Economic history of Italy

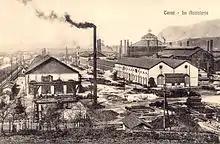
Terni steel mills in 1912

The Italian Renaissance was remarkable in economic development. Venice and Genoa were the trade pioneers, first as maritime republics and then as regional states, followed by Milan, Florence, and the rest of northern Italy. Some reasons for their early development are the relative military safety of Venetian lagoons, the high population density and the institutional structure which inspired entrepreneurs. The Republic of Venice was the first real international financial center, which slowly emerged from the 9th century to its peak in the 14th century. Tradeable bonds as a commonly used type of security, were invented by the Italian city-states (such as Venice and Genoa) of the late medieval and early Renaissance periods.